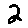
Label: 2